Jennifer Fopma

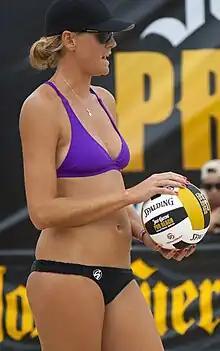
Fopma in 2012

Jennifer Conover (née Fopma, born October 30, 1981) is a retired American beach volleyball player.